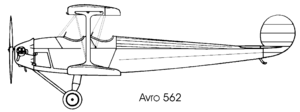
L'Avro 562 Avis est un avion biplace de tourisme britannique de l'entre-deux-guerres. Réalisé pour le concours des avions légers organisé par le Ministère de l’air britannique, dont les épreuves furent organisées en septembre et octobre 1924 à Lympne, il ne dépassa pas le stade de prototype.